Johan Borgen

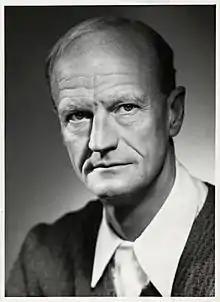

Johan Collett Müller Borgen (28 April 1902 – 16 October 1979) was a Norwegian writer, journalist and critic. His best-known work is the novel "Lillelord" for which he was awarded the Norwegian Critics Prize for Literature in 1955. He was nominated for the Nobel Prize in Literature in 1966.